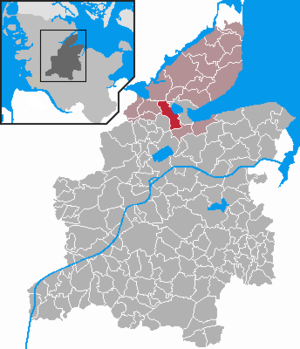
Vindeby (Slesvig)
Kort
Vindeby eller Windeby er en landsby og kommune beliggende vest for Egernførde i det sydøstlige Sydslesvig. Administrativt hører kommunen under Rendsborg-Egernførde kreds i den tyske delstat Slesvig-Holsten. Kommunen samarbejder på administrativt plan med andre kommuner i omegnen i Slien-Østersø kommunefællesskab. I kirkelig henseende hører Vindeby under uner Borreby Sogn. Sognet lå delsvis i Egernførde Herred (Slesvig), da området var dansk.